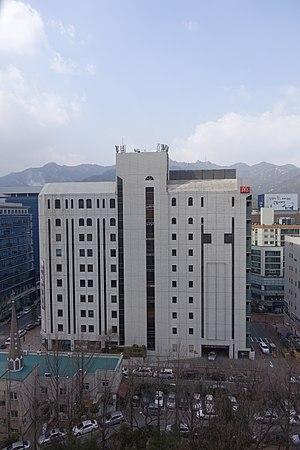
L'Église Shincheonji de Jésus, le Temple du Tabernacle du Témoignage, plus simplement Shincheonji, est une organisation et un mouvement religieux chrétien sud-coréen basé à Daegu. Fondée le 14 mars 1984 par Lee Man-hee, elle totalise plus de 120 000 membres en 2014 et produit 100 000 diplômes en 2019.